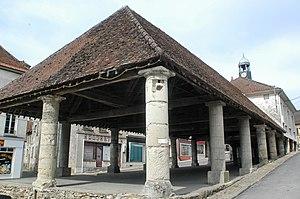
La halle de Condé-en-Brie.
Les halles sont des halles situées à Condé-en-Brie, en France.
Cet article recense les monuments historiques du sud de l'Aisne, en France.
Condé-en-Brie est une commune française située dans le département de l'Aisne, en région Hauts-de-France.